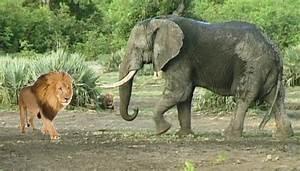
elephant